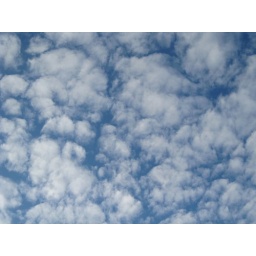
blue sky over State Street, Madison, WI